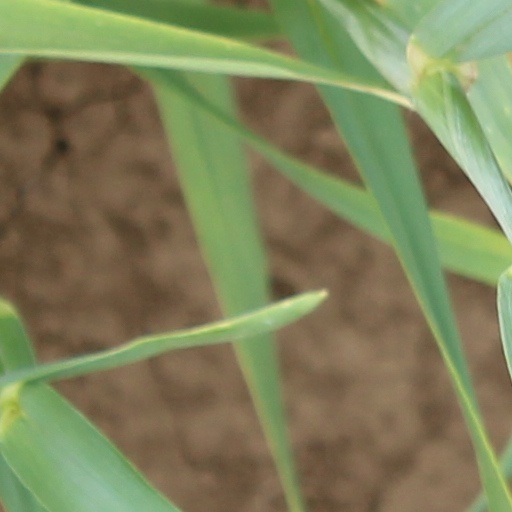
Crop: wheat